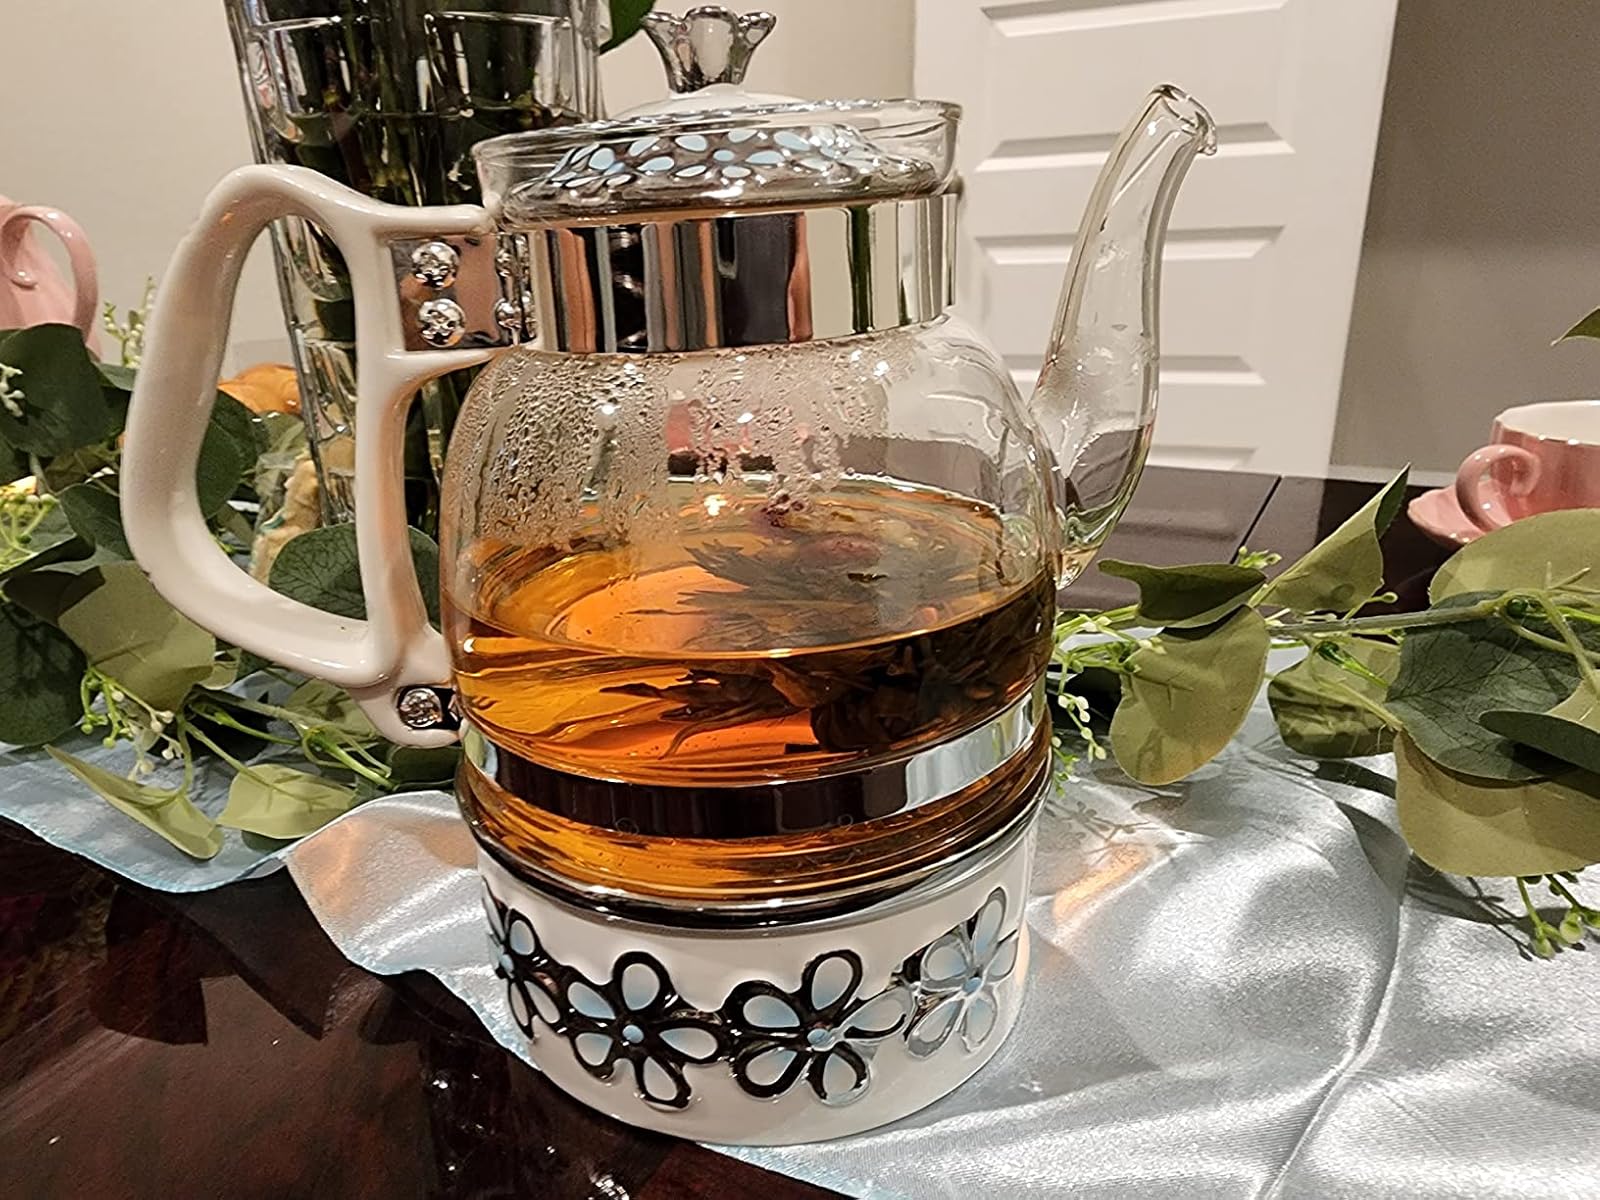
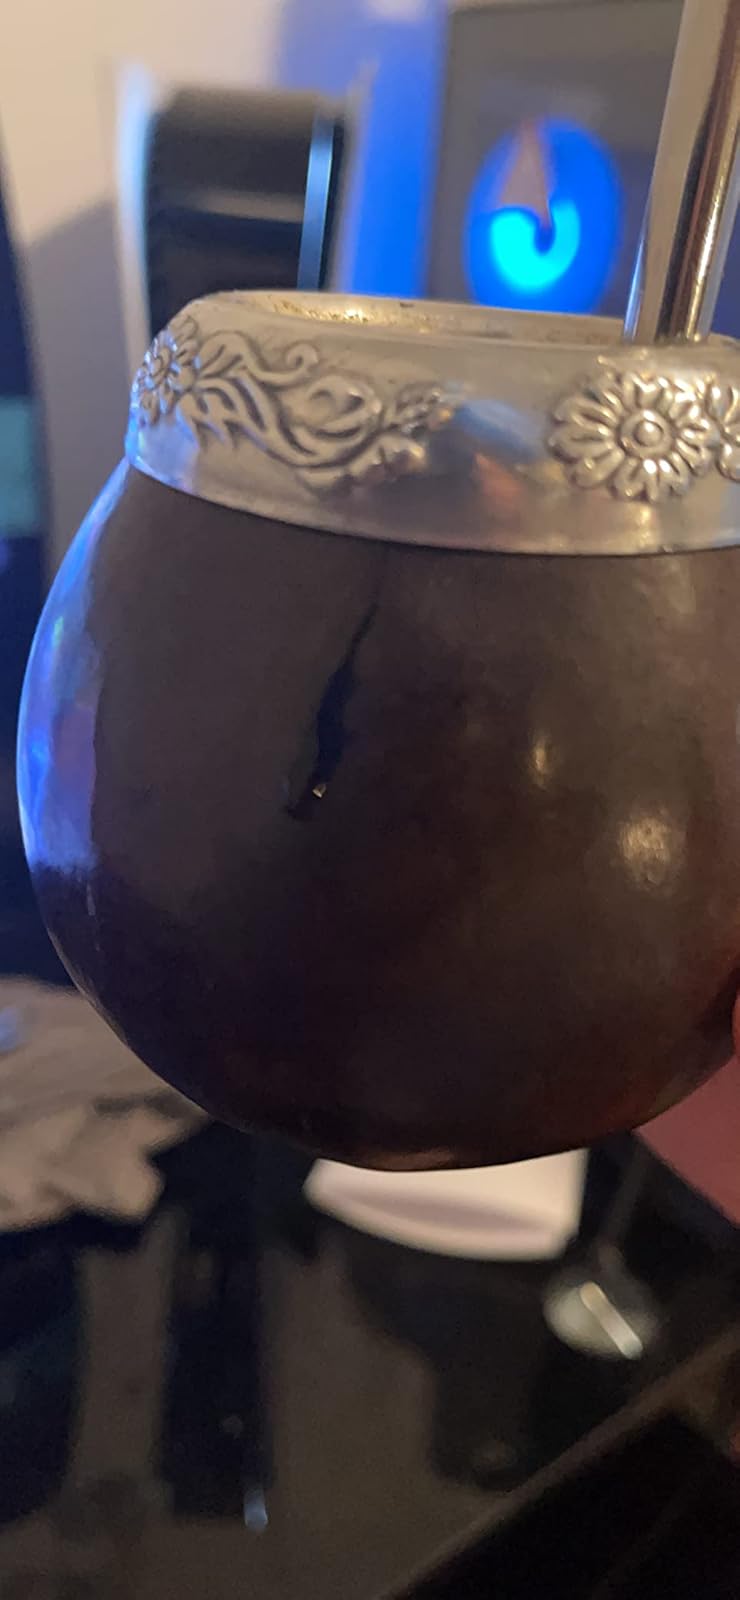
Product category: items_tea
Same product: no